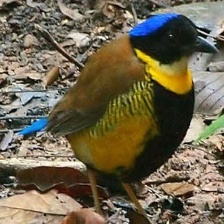
Species: GURNEYS PITTA
Scientific name: HYDRORNIS GURNEYI